Ilyushin Il-14

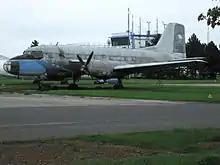
Czechoslovak-made Ilyushin Il-14

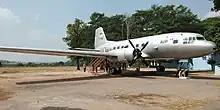
Indonesian Air Force Ilyushin Il-14

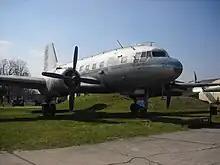
Stored Polish Air Force VEB Il-14S in Polish Aviation Museum in Kraków, 3 April 2011

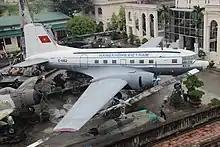
Ilyushin Il-14 on display at Vietnam Military History Museum

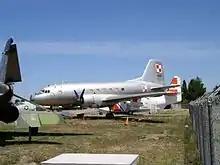
Polish Air Force Ilyushin Il-14

Very few examples remain airworthy, with some still in use for freight duties, and a handful maintained by aviation clubs and enthusiasts. Today only three aircraft remain airworthy in Russia: one, called "Soviet Union" at Gorelovo airfield near St. Petersburg, another, called "Penguin" has performed its maiden flight after restoration in 2012 and now is based at Stupino airfield near Moscow. The third aircraft, called "The Blue Dream" performed its maiden flight from Tushino airfield to Stupino airfield in May 2014 after more than 10 years repair performed by a team of aero enthusiasts. There was also one Il-14 that was possibly airworthy in the United States, but its registration was cancelled in July 2014.